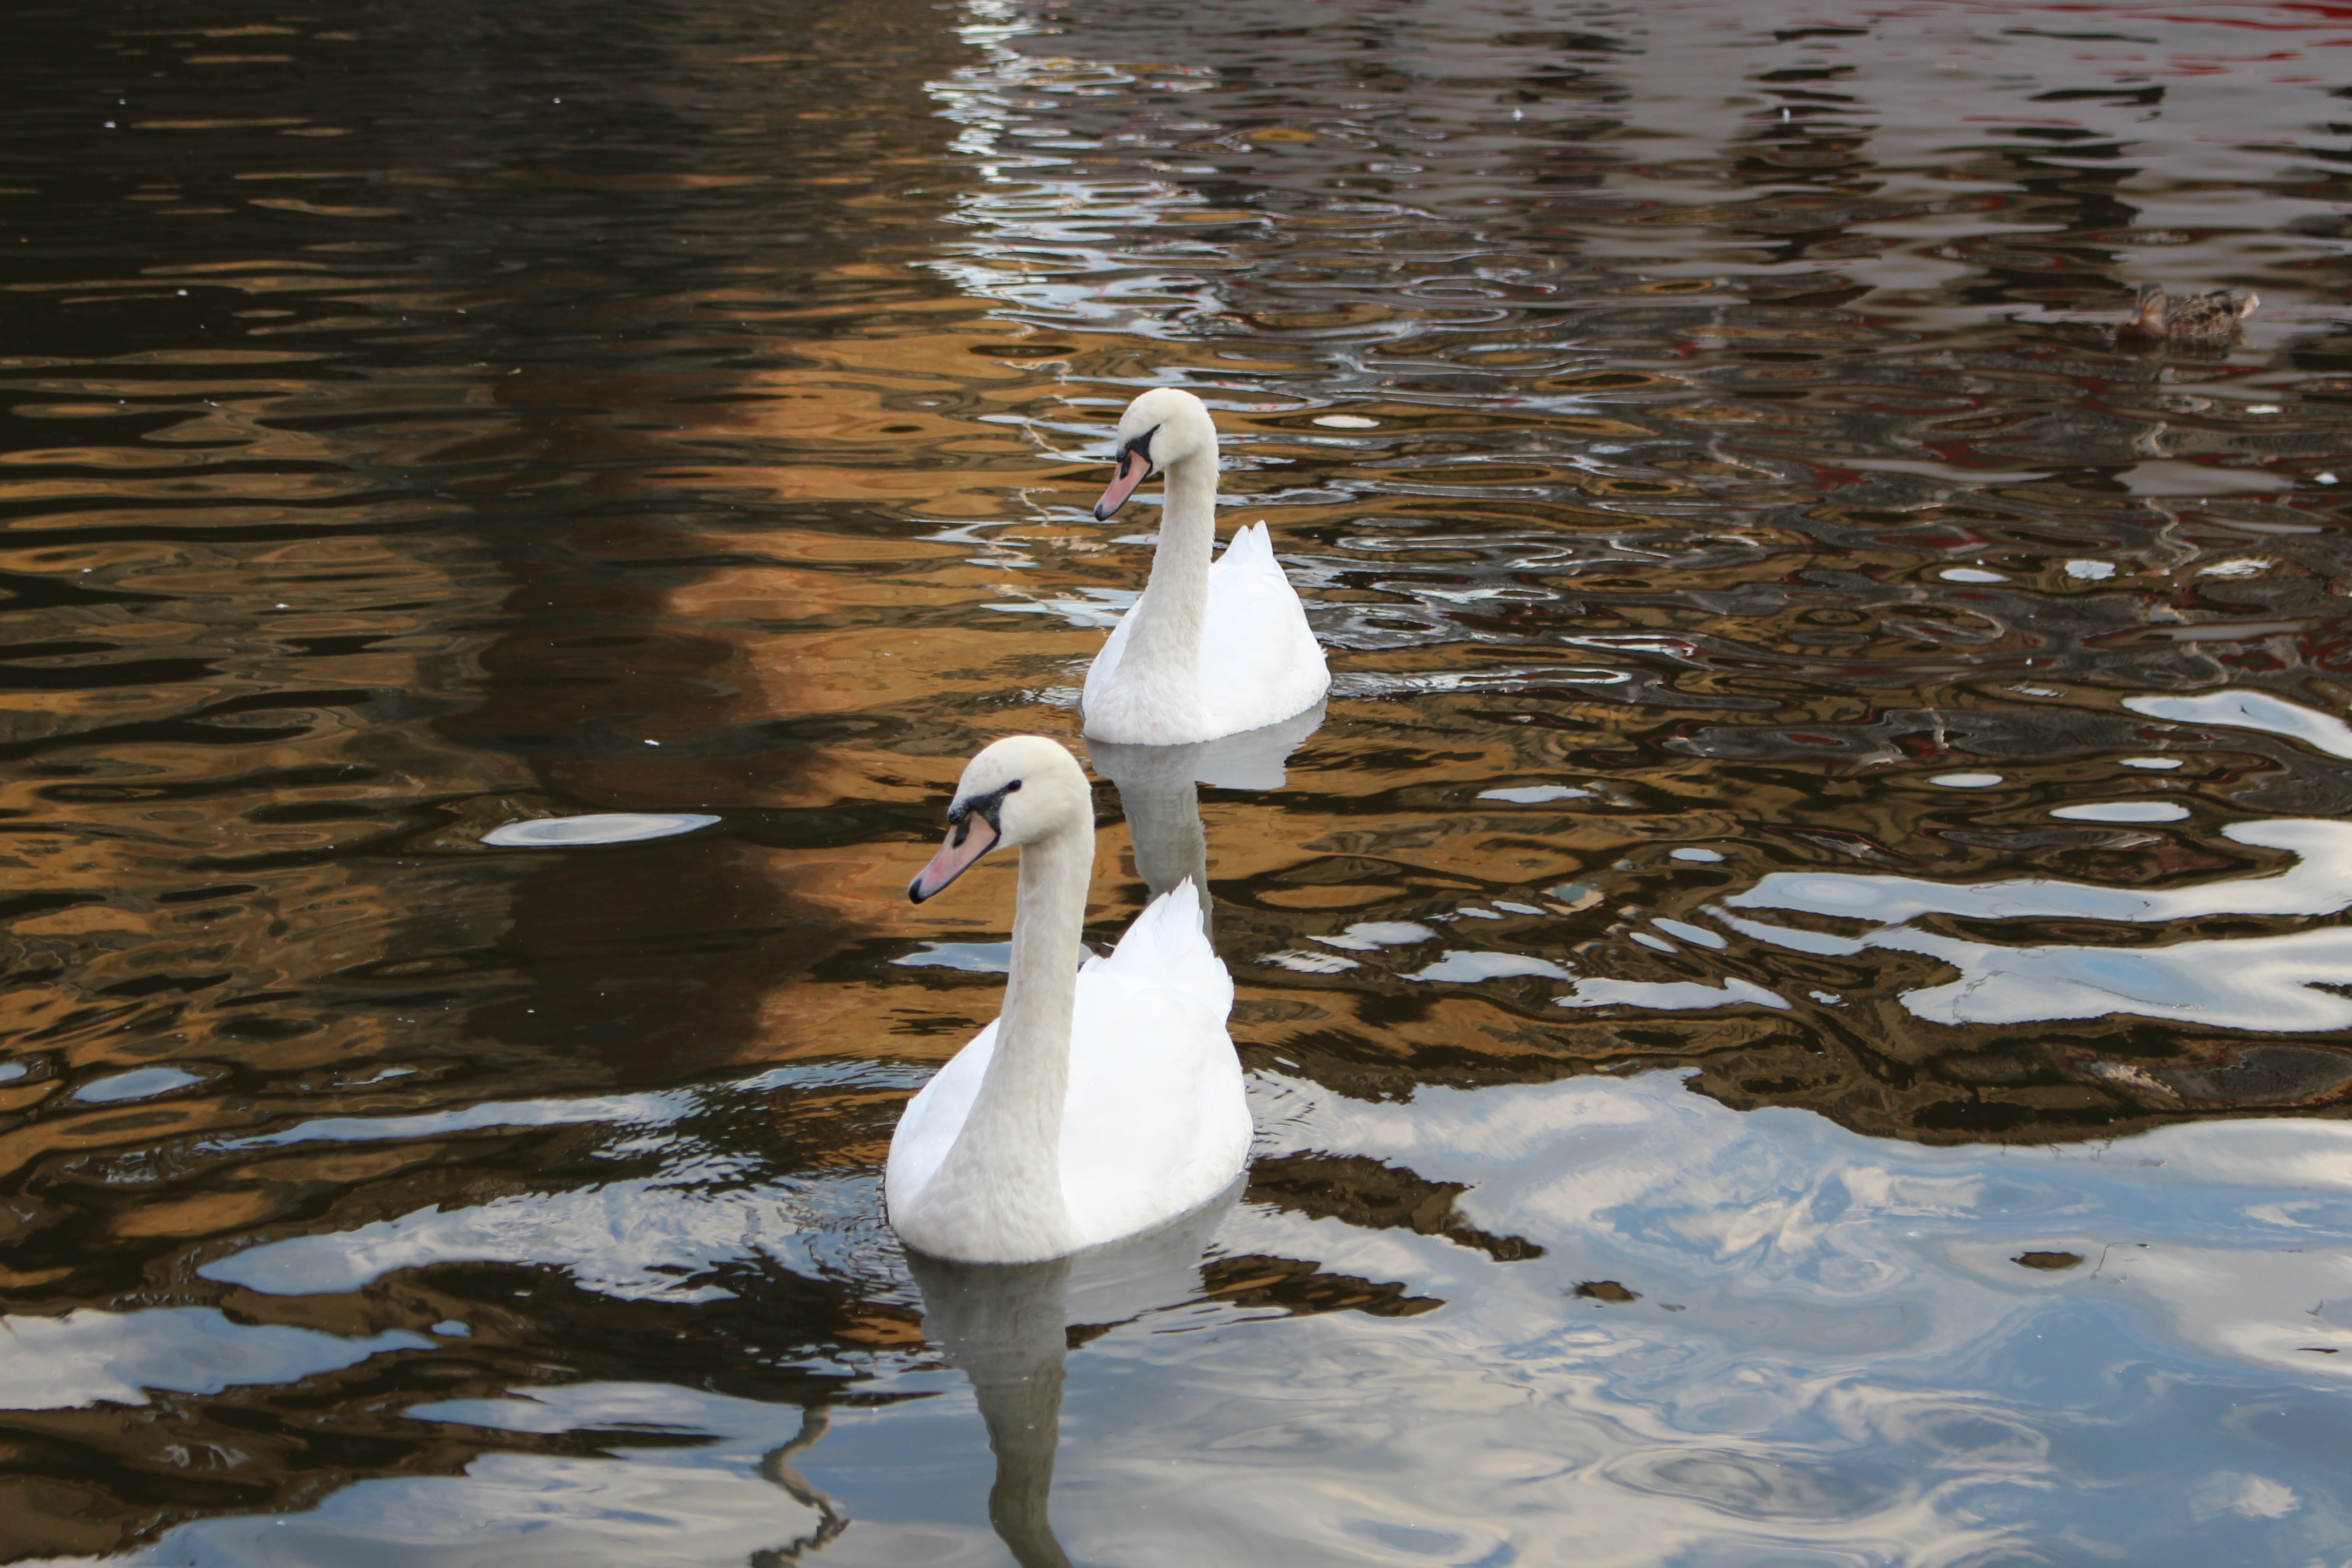
water, bird, pond, reflection, birds, swan, duck, waterfowl, water bird, ducks geese and swans